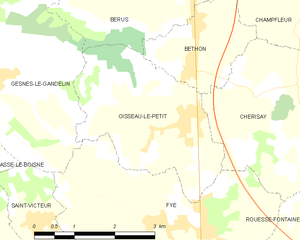
Carte des communes françaises